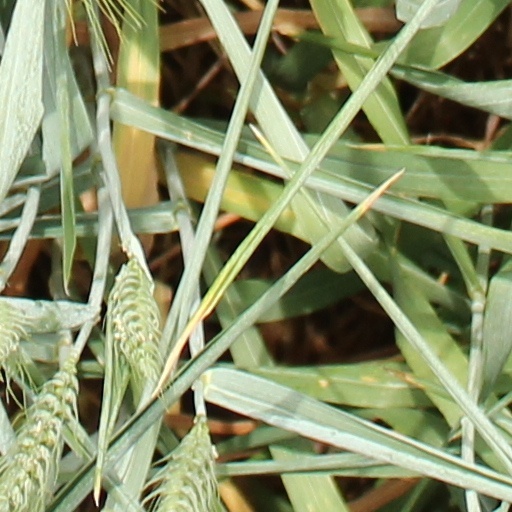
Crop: wheat